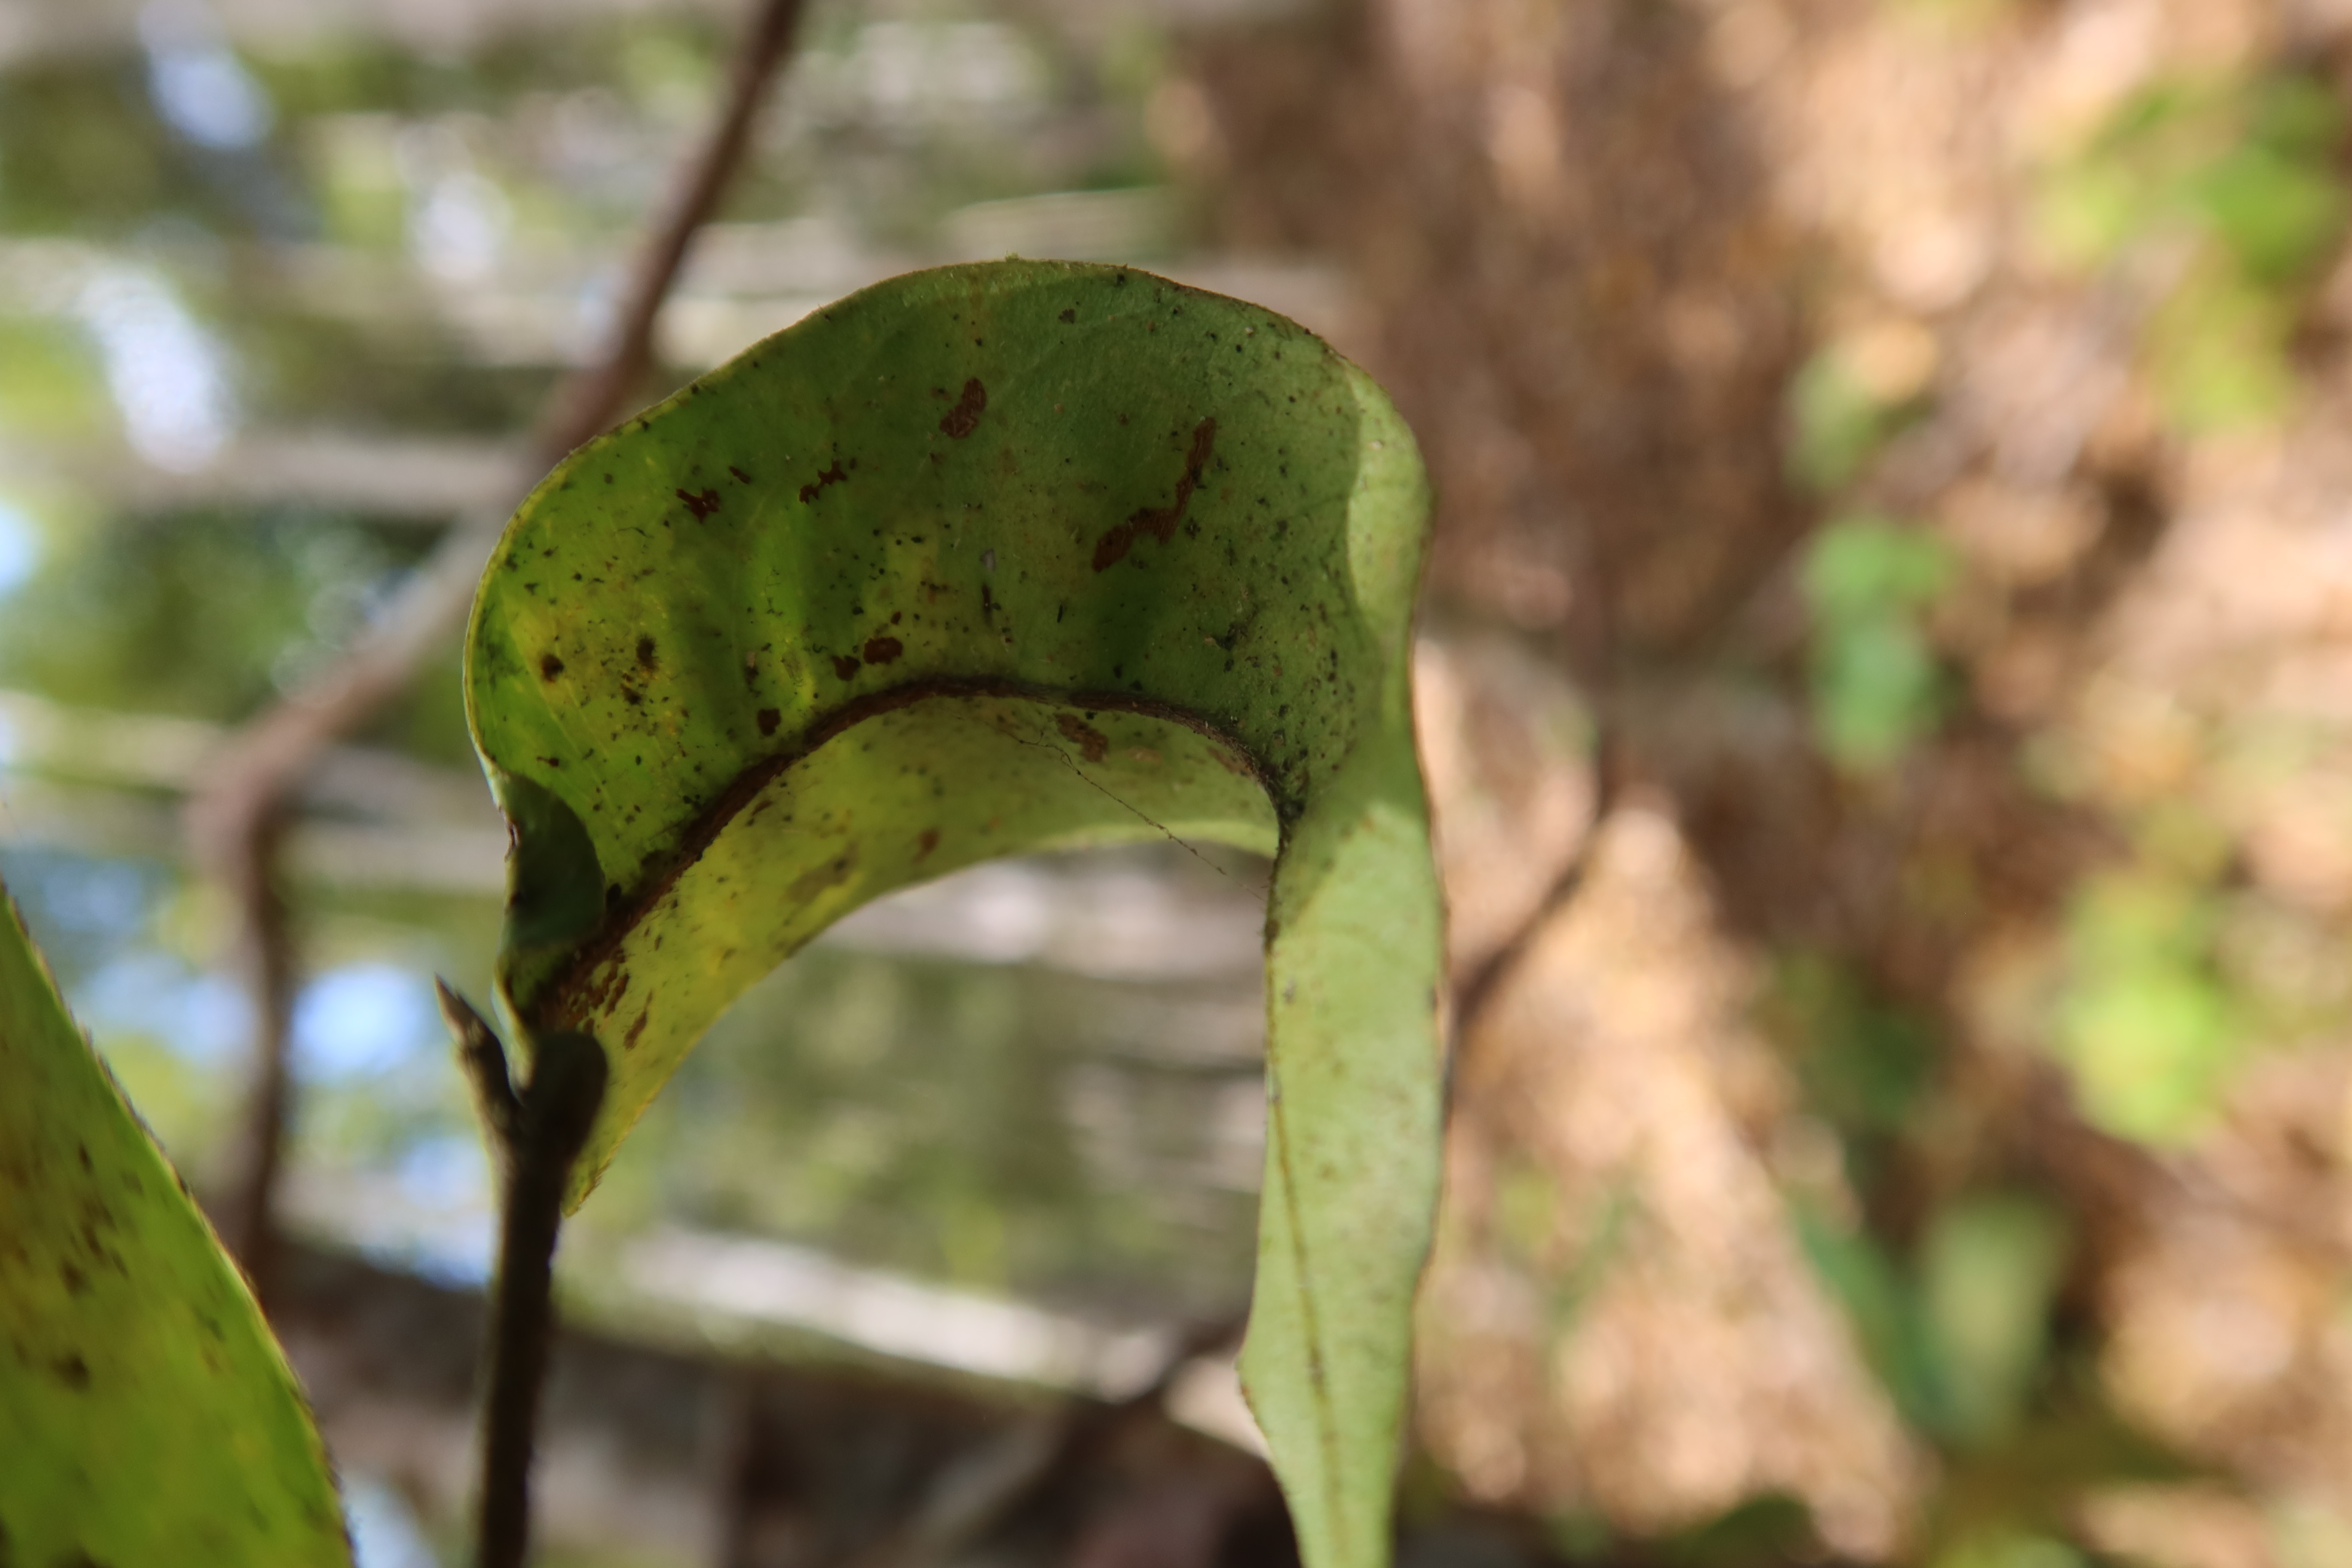
Label: Brown spots